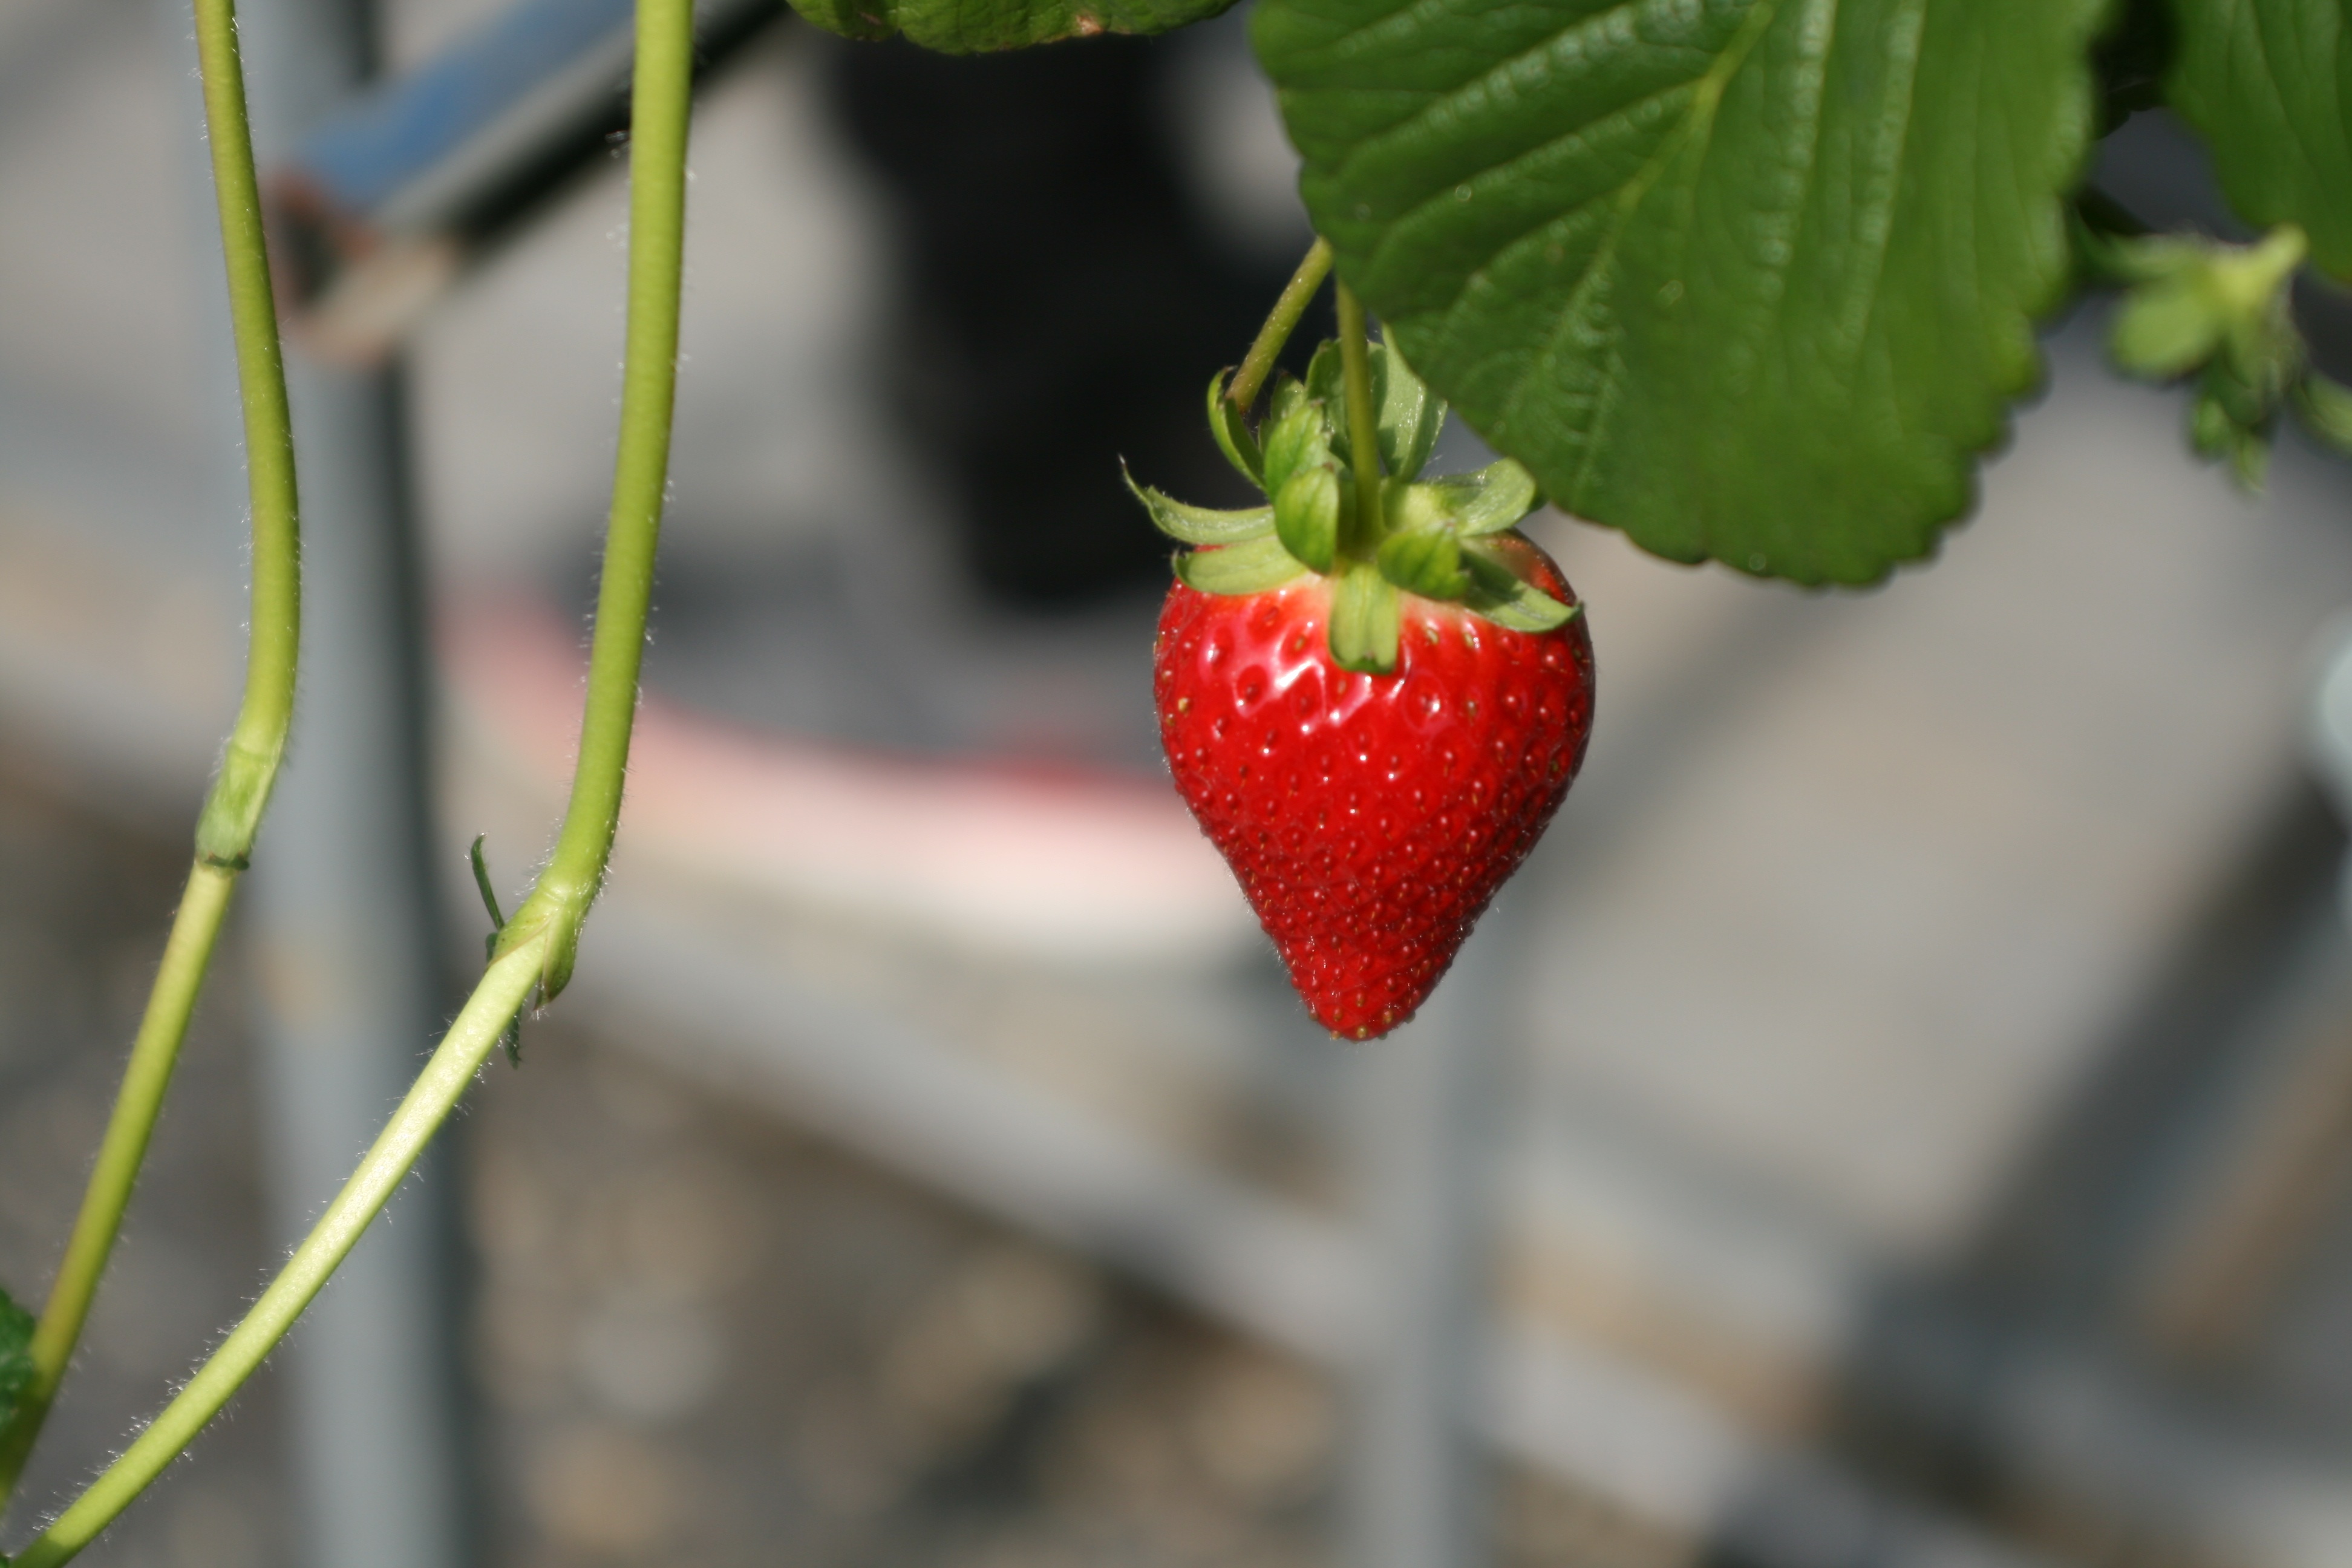
plant, fruit, leaf, flower, food, green, red, produce, flora, strawberry, close up, strawberries, organic, macro photography, flowering plant, plant stem, land plant